Hayriyye Madrasa

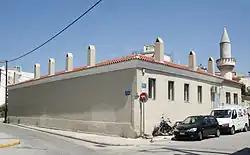
The old madrasa complex (Kayali)

The Hayriyye Madrasa also commonly known as the Madrasa of Komotini ( or) is a madrasa turned minority school in the town of Komotini, in the Western Thrace region of Greece. It includes the complex of the Ottoman Kayali Madrasa and some newer buildings in the public market, where the Softalar Madrasa once stood.